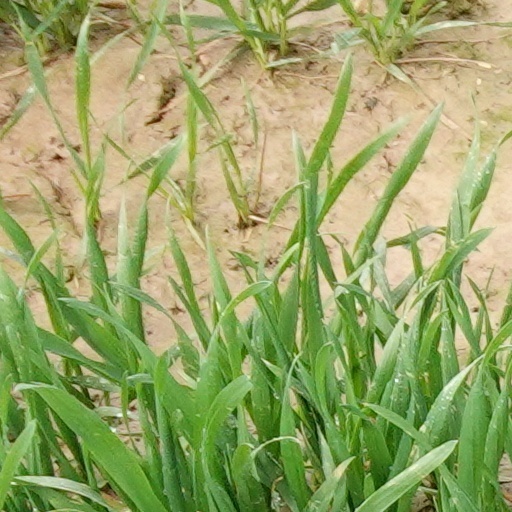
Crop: wheat